BMW 801

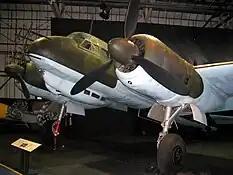
A surviving Ju 88R-1 night fighter with "Kraftei" unitized-installation BMW 801 engines. Royal Air Force Museum London (2007)

BMW had been required to create priorities for the 14-cylinder production 801 radial, the 18-cylinder BMW 802 and liquid-cooled 28-cylinder BMW 803 radial engines.